Junior G-Men (serial)

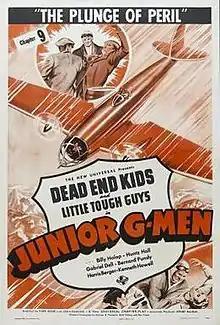
Film poster

Junior G-Men is a 1940 Universal film serial. It was Universal's 116th serial (and the 48th with sound) of their total of output of 137. The serial is one of the three serials starring "The Dead End Kids and Little Tough Guys" who were under contract to Universal at the time. The plot of "Junior G-Men" is a pre-World War II G-Man story about fifth columnists in the United States, with the FBI joining forces with youth to save the country.